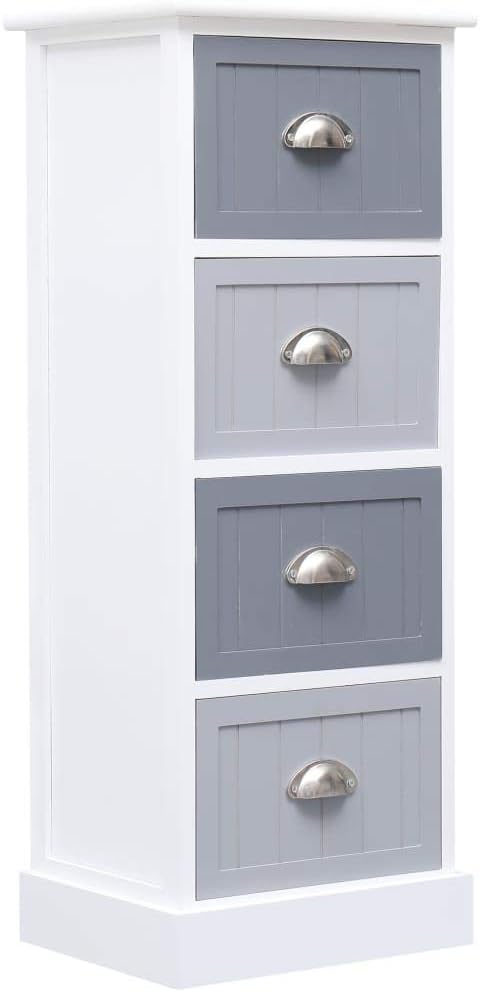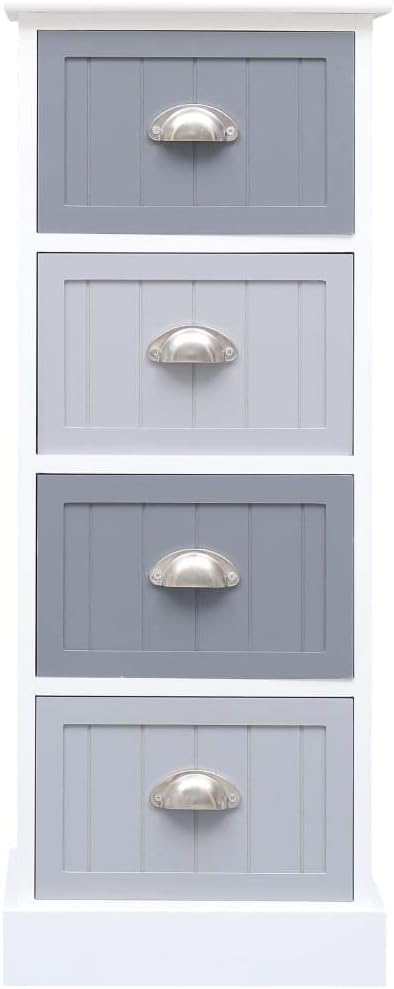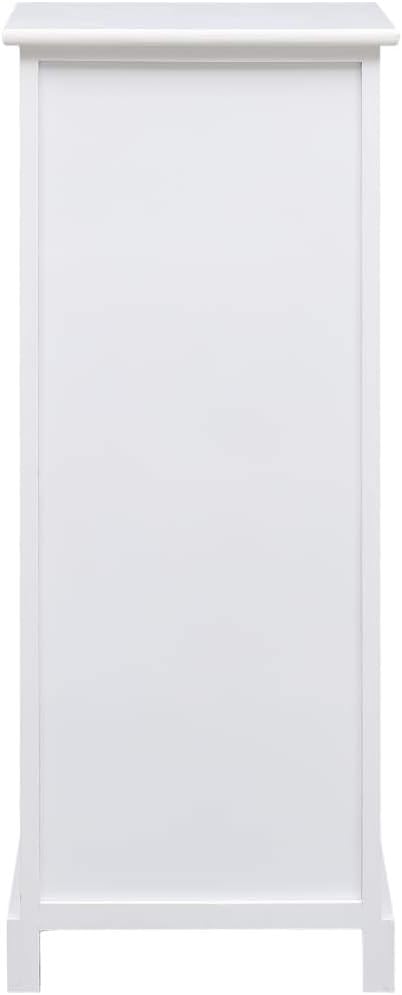
INLIFE Side Cabinet Paulownia Wood Storage Cabinet with 5 Storage Drawers Sideboard Wooden Freestanding End Side Table for Living Room,Bedroom,Office Gray 13.8"x9.8"x34.3"(LxWxH)
Category: Amazon Home
Our wooden side cabinet will make a practical as well as decorative addition to your interior. It can also be used as a telephone stand, bedroom cabinet, etc. Made of paulownia wood and MDF, this drawer cabinet is exceedingly durable and sturdy. The sideboard offers large storage space with 4 drawers. Additionally, the sturdy tabletop is ideal for displaying decorative objects, photo frames, or potted plants. It is easy to wipe clean with a damp cloth. The side cabinet is easy to assemble. Color: White and Gray Color: White and Gray Material: Paulownia wood + MDF Material: Paulownia wood + MDF Dimensions: 13.8" x 11.8" x 35.4"(W x D x H) Dimensions: 13.8" x 11.8" x 35.4"(W x D x H) With 4 drawers With 4 drawers WARNING: In order to prevent overturning, this product must be used with the wall attachment device provided WARNING: In order to prevent overturning, this product must be used with the wall attachment device provided
Features: Quality Material: The storage sideboard cabinet is made of Paulownia Wood for sturdiness and stability. It is easy to wipe clean with a damp cloth. The side cabinet is easy to assemble. Dimension: 13.8"x 11.8"x 35.4"(LxWxH) | Modern Design: Our wooden side cabinet will make a practical as well as decorative addition to your interior. It can also be used as a telephone stand, bedroom cabinet, etc. Bringing an eye-catching design to your living room, dining room, or office. | Spacious Storage: The sideboard offers a large storage space with 5 drawers. Additionally, the sturdy tabletop is ideal for displaying decorative objects, photo frames, or potted plants. | Multipurpose Usage: Not only a buffet cabinet but also an eye-catching storage sideboard for dining room or living room, accent your home with timeless elegance. | Satisfaction Guarantee: We guarantee customers can return products without reason within 30 days. And we will make a full refund or replacement after the damaged item is returned. The manufacturer offers free replacement services for 6 months from the date of purchase. If you have any problem with your order, pls contact us by email first, our customer service team will be at hand to work on any issues!